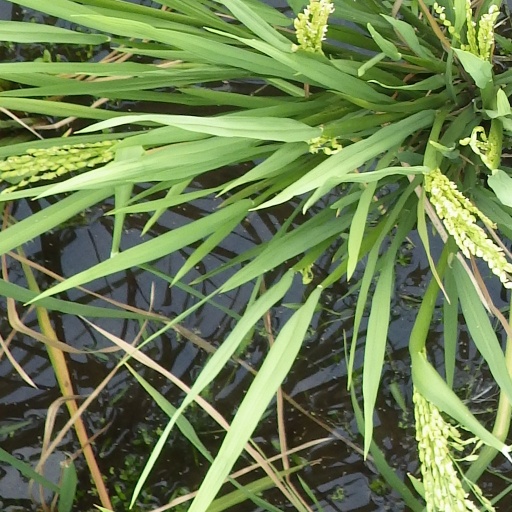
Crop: rice